Peru Community Church

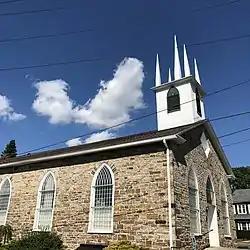

Peru Community Church, also known as Peru Congregational Church, is a historic church located in Peru, Clinton County, New York. It was built in 1833, and is a rectangular sandstone Gothic Revival style church. It has a gable roof and center entrance tower with pointed arched openings, belfry, and wood frame steeple. A two-story social hall was added in 1949.